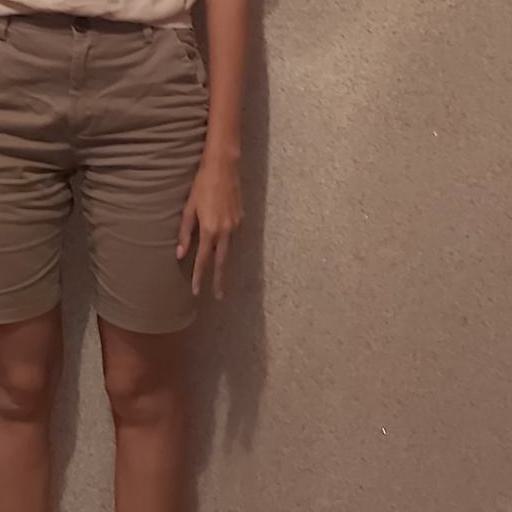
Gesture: no_gesture